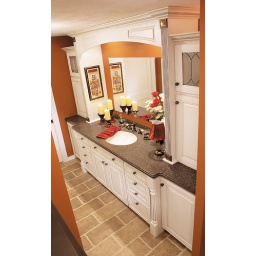
This bath cabinetry was created with the Presott door style in Maple finished in White with Chocolate glaze.